Visual Collaborative

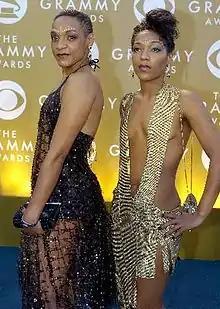
French musical duo Hélène and Célia of Les Nubians featured in "TwentyEightyFour", the collective's fifth publication.

"Polaris" features both established or emerging people in the creative industry, intersecting with anthropology and humanities. Its subtopics may include health and wellness, architecture, fashion, entertainment news and non-partisan political themes. In addition to covering professionals from regions around the globe, the content aims to boost literacy in various socioeconomic circles.